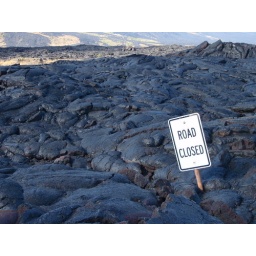
Valcano Natl Park (64)--lava flow around road sign